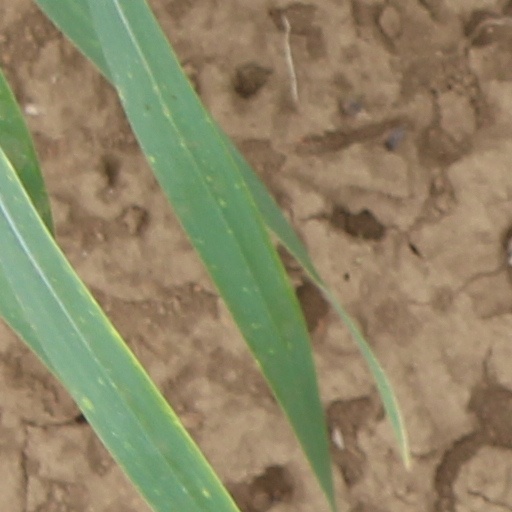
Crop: wheat